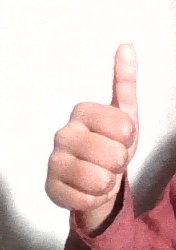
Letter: aleff